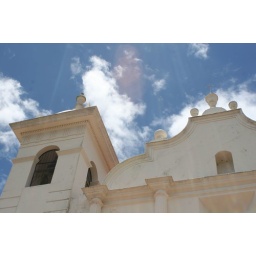
sun, sky and church in Honduras